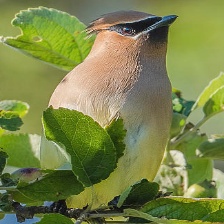
Species: CEDAR WAXWING
Scientific name: BOMBYCILLA CEDRORUM